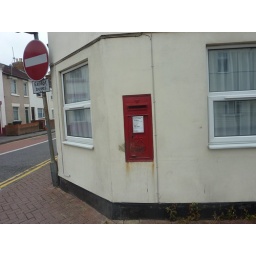
The last wall box in the town centre! (Swindon)